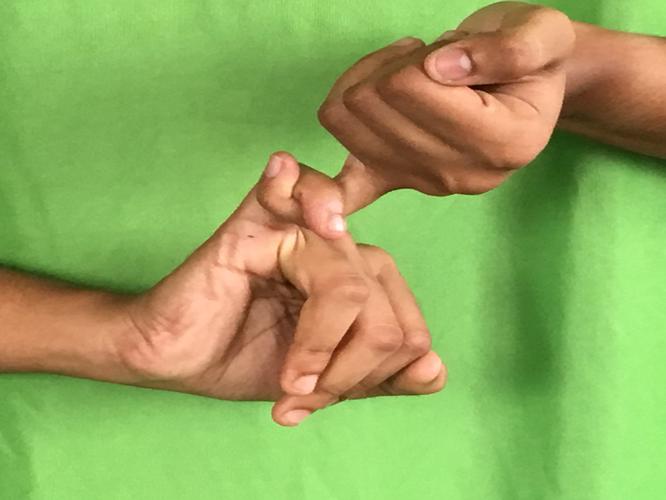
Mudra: Kilaka
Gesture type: double_hand